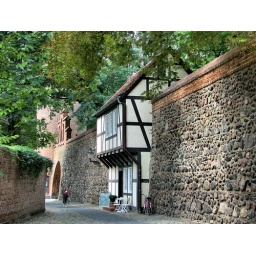
One of the &amp;quot;Wiek&amp;quot; houses in the wall around the historical center of Neubrandenburg